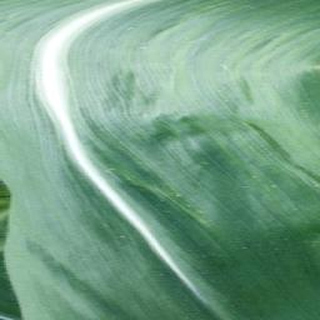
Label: healthy_corn